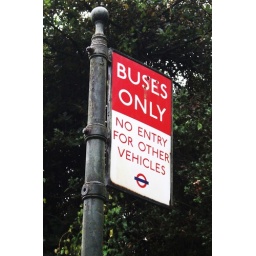
Nice vintage London transport &amp;quot;Buses only&amp;quot; enamel sign and post set in the grounds of Cobham bus museum.